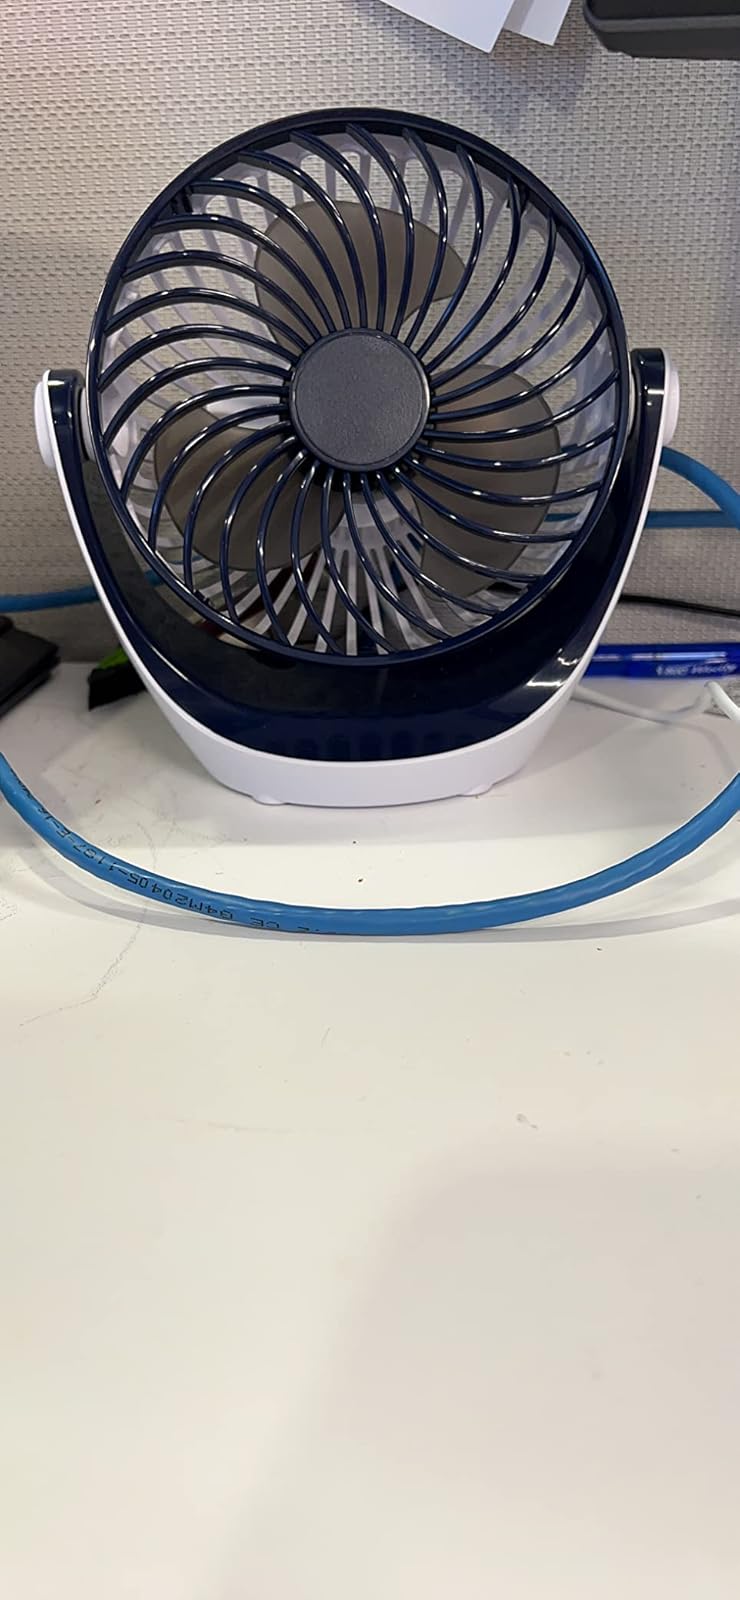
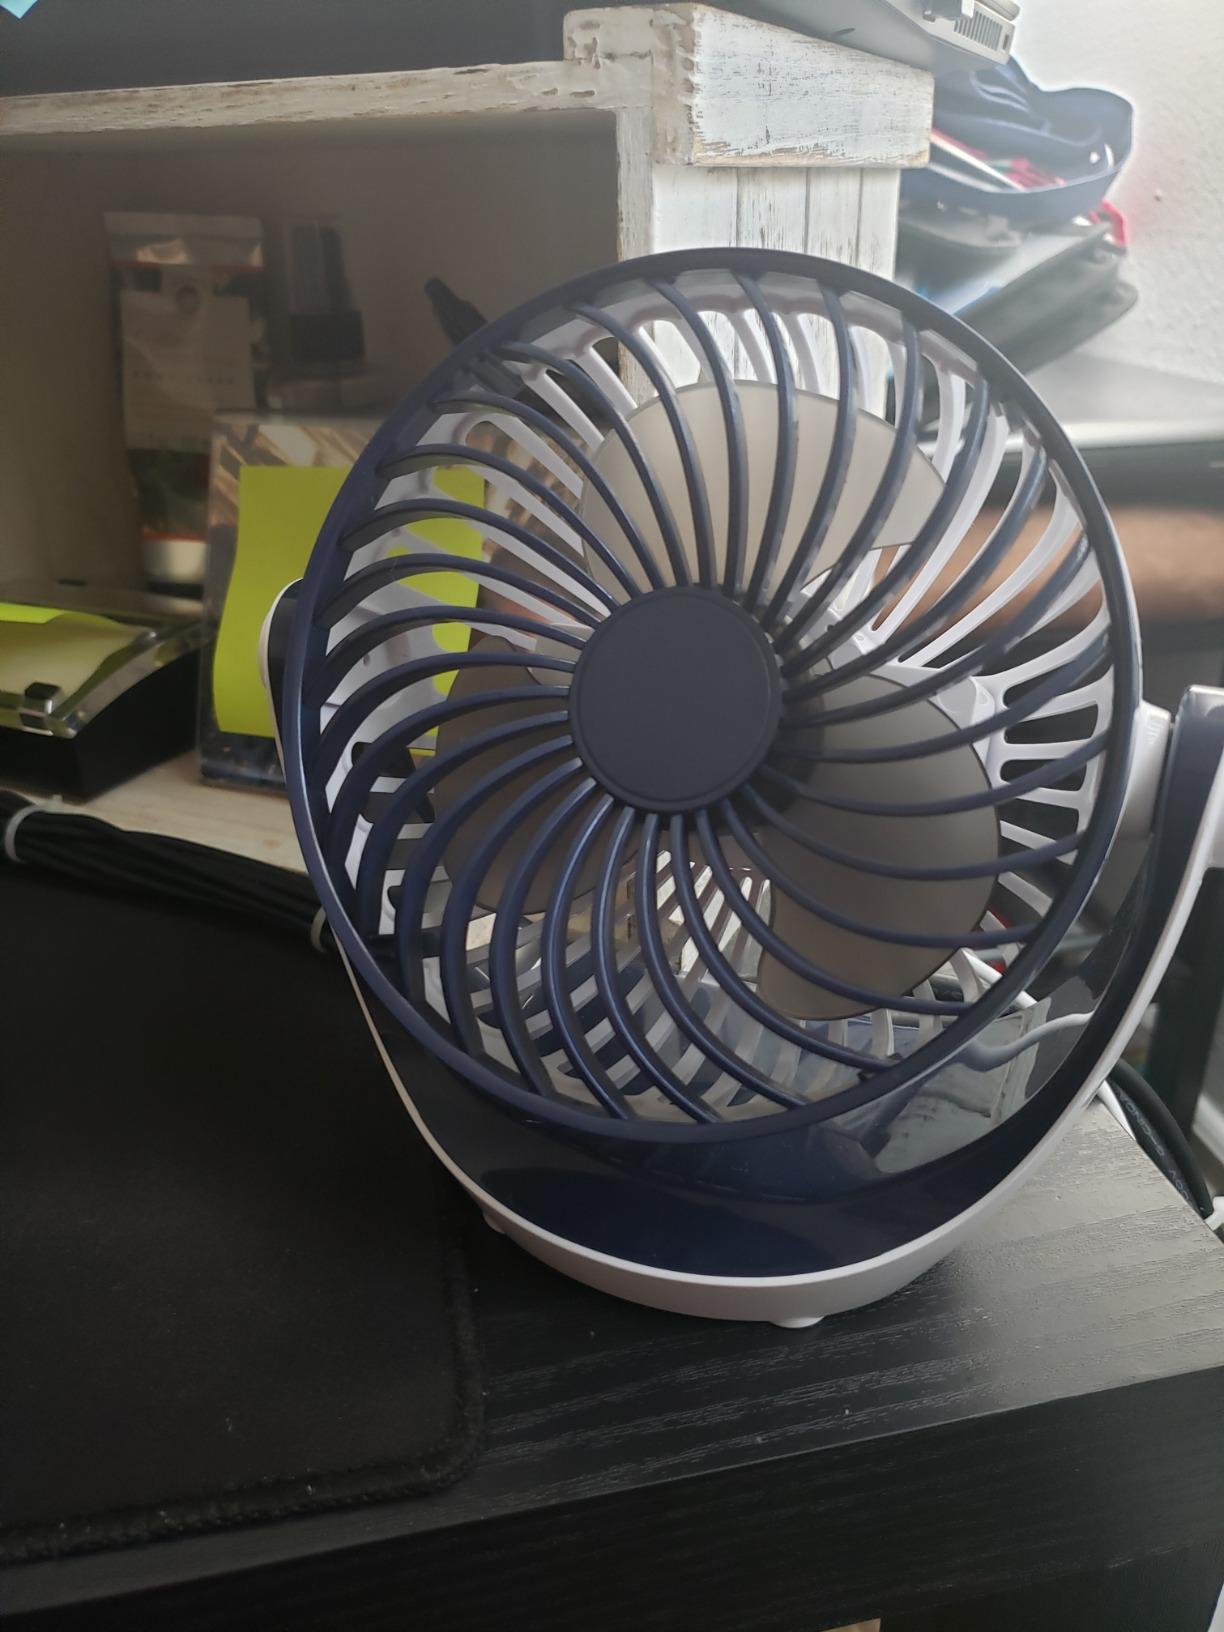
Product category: fan
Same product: yes